Answer in natural language. Consider the 3D positions of the objects in the scene and not just the 2D positions in the image. Is the centerpoint of  white flared lampshade, black twisted base at a higher height than modern tv stand in black? Choose between the following options: yes or no
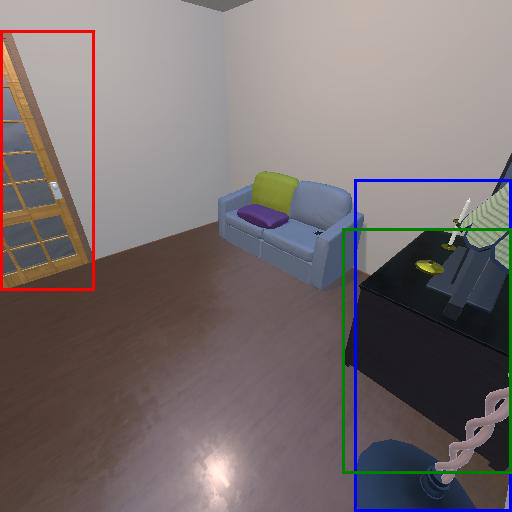
<answer>yes</answer>